Erkan Oğur

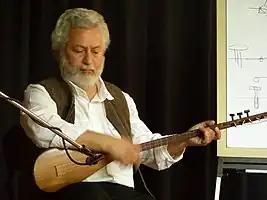
Erkan Oğur holding a "kopuz" lute in April 2007, giving a workshop in Rotterdam

Erkan Oğur (pronounced ) (born 17 April 1954) is a Turkish musician. As pioneer of fretless guitars, he invented the first fretless classical guitar in 1976. As composer, he has influenced many musicians with his compositions combining the sounds of Turkish folk music and classical music with the ancient traditional music. He has played many concerts all over the world. He is regarded as a master of the "kopuz" and "bağlama" lutes.